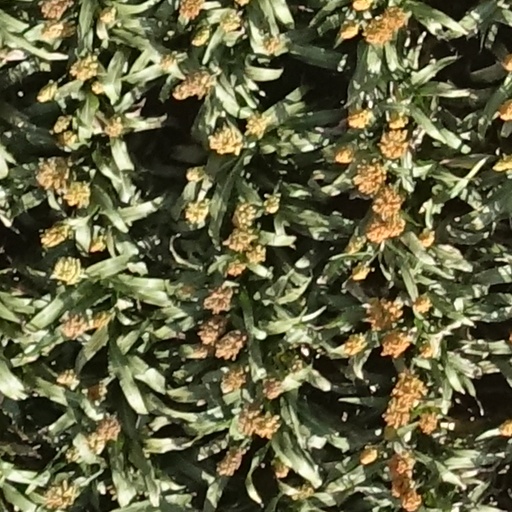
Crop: sorghum